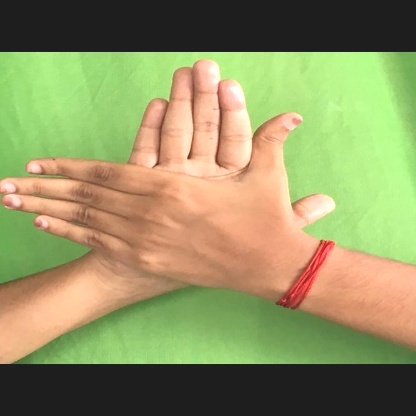
Mudra: Chakra